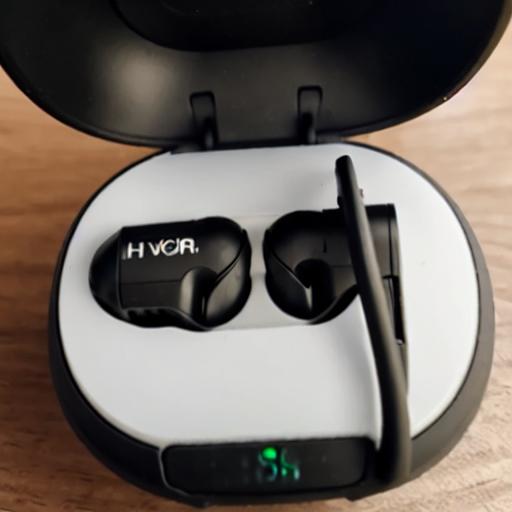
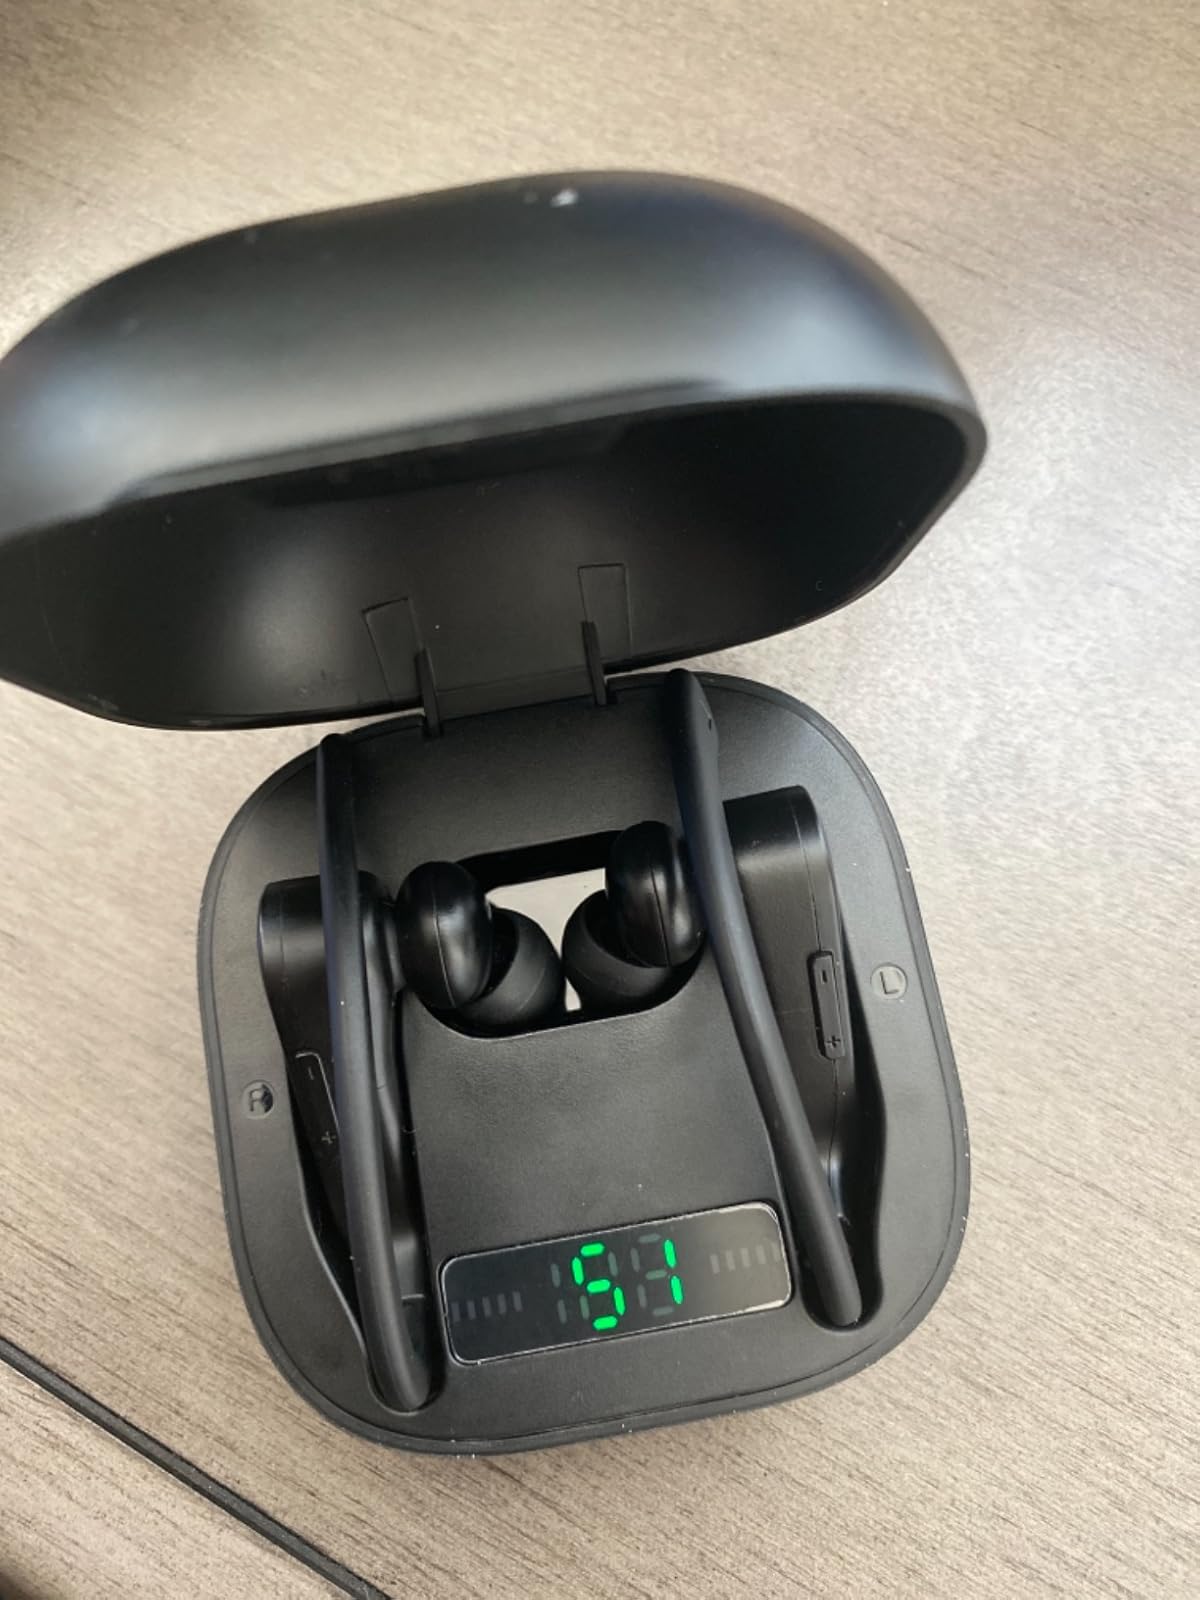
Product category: earbuds
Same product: no